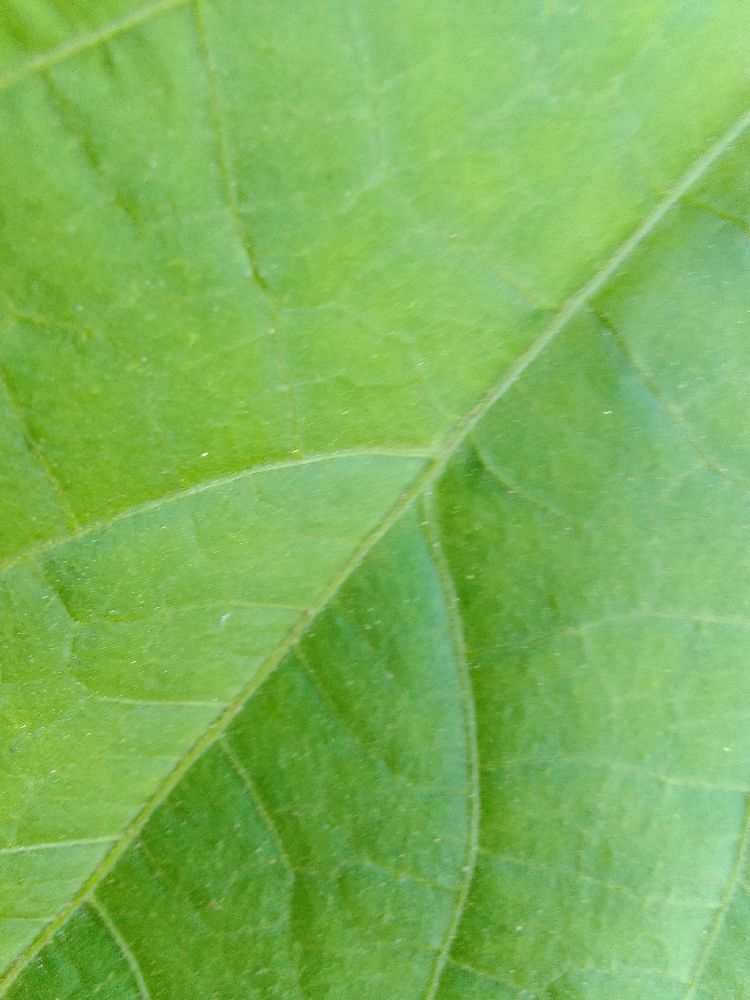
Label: healthy